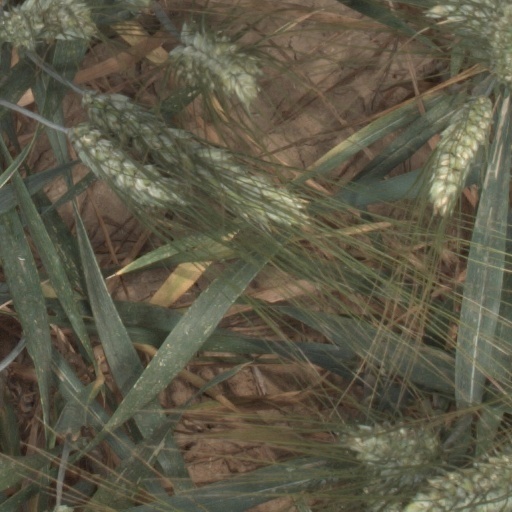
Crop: wheat